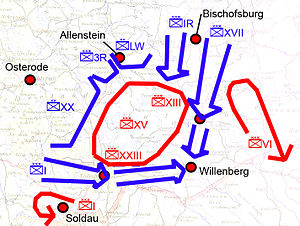
Slaget ved Tannenberg (1914) / Slagets forløb / Afgørelsen 28.-29. august
Situationen den 28 august 1914
Slaget ved Tannenberg, situationen den 28. august 1914.
Slaget ved Tannenberg (1914) betegner de første kamphandlinger mellem Rusland og Tyskland ved 1. verdenskrigs begyndelse i 1914. Betegnelsen bruges dels om slaget fra 26.-29. august 1914, hvor hovedparten af 2. russiske arme blev omringet og nedkæmpet. Dels bruges betegnelsen om hele felttoget fra krigens udbrud, til de sidste russiske soldater var fordrevet fra tysk jord i begyndelsen af september. Dette felttog omfatter fire slag: Stallupönen, Gumbinnen, Tannenberg og De masuriske søer.